Yukon Harbor orca capture operation

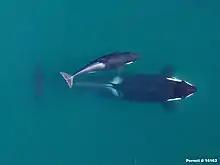
A southern resident mother with her small calf (IDs: J16 'Slick' and J50 'Scarlet')

After repairing the holding pen again, Griffin and his assistants finally, on the 24th, nine days after the start of the operation, secured their first captive, but not without further incident. This orca, transferred across Puget Sound aboard the seiner "Chinook" to Griffin's Pier 56 aquarium in Seattle, was "a suckling calf," estimated to be "seven to eight months old." "The young whale's mother, a 16-footer (4.9 meters long), got tangled in Griffin's holding pen during the capture attempt. She was cut loose and released." Rather than fleeing, she joined the other free orca still swimming around the outside of the submarine net.